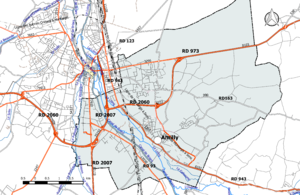
Carte du réseau routier de la commune de fr:Amilly (Loiret).
Amilly est une commune française située dans le département du Loiret en région Centre-Val de Loire.